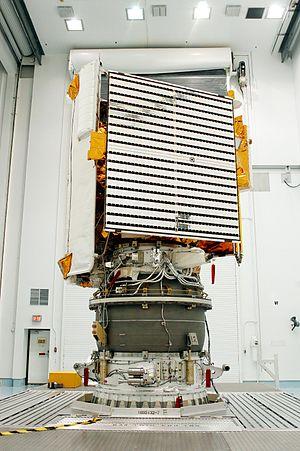
L'exploration de Mercure à l'aide de sondes spatiales est tardive car la planète intéresse moins les scientifiques que Mars et Vénus et elle représente une destination difficile à atteindre du fait de la proximité du Soleil. En 2016, seules deux sondes spatiales de la NASA ont étudié la planète, Mariner 10 qui a effectué de simples survols en 1974 et 1975 et MESSENGER lancée en 2004 qui en a fait une étude détaillée entre 2011 et 2015 après s'être mis en orbite. Une troisième mission baptisée BepiColombo et développée conjointement par l'Agence spatiale européenne et l'Agence spatiale japonaise lancée le 19 octobre 2018 devra atteindre Mercure en 2024. La principale découverte de ces missions menées in situ porte sur la présence d'un champ magnétique qui semble indiquer que Mercure dispose d'un noyau encore partiellement liquide contrairement aux hypothèses effectuées.
MESSENGER est une mission d’étude de la planète Mercure de l’agence spatiale américaine NASA. La sonde spatiale, lancée en 2004, se place en orbite autour de la planète le 18 mars 2011. L’objectif de la mission est d’effectuer une cartographie complète de la planète, d’étudier la composition chimique de sa surface et de son exosphère, son histoire géologique, sa magnétosphère, la taille et les caractéristiques de son noyau, ainsi que l’origine de son champ magnétique. Mercure, planète la plus proche du Soleil, est quasiment inexplorée : MESSENGER n’a été précédée que par la sonde Mariner 10, qui a survolé la planète à trois reprises en 1974 et 1975. Les données que la mission a collectées doivent contribuer à affiner la connaissance des mécanismes de formation et d’évolution du Système solaire.